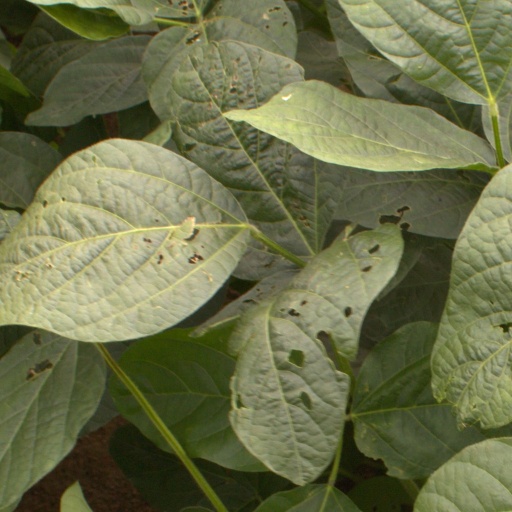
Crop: soybean